Agustina Gutiérrez Salazar

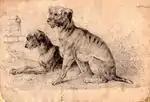
Charcoal drawing of dogs

She was one of the pioneer women to participate in the Painting Salons of Santiago. His talent was highlighted by oil painting on canvas, mainly on motifs about mythological legends, animals, epic themes, still lifes, flowers and varied compositions.